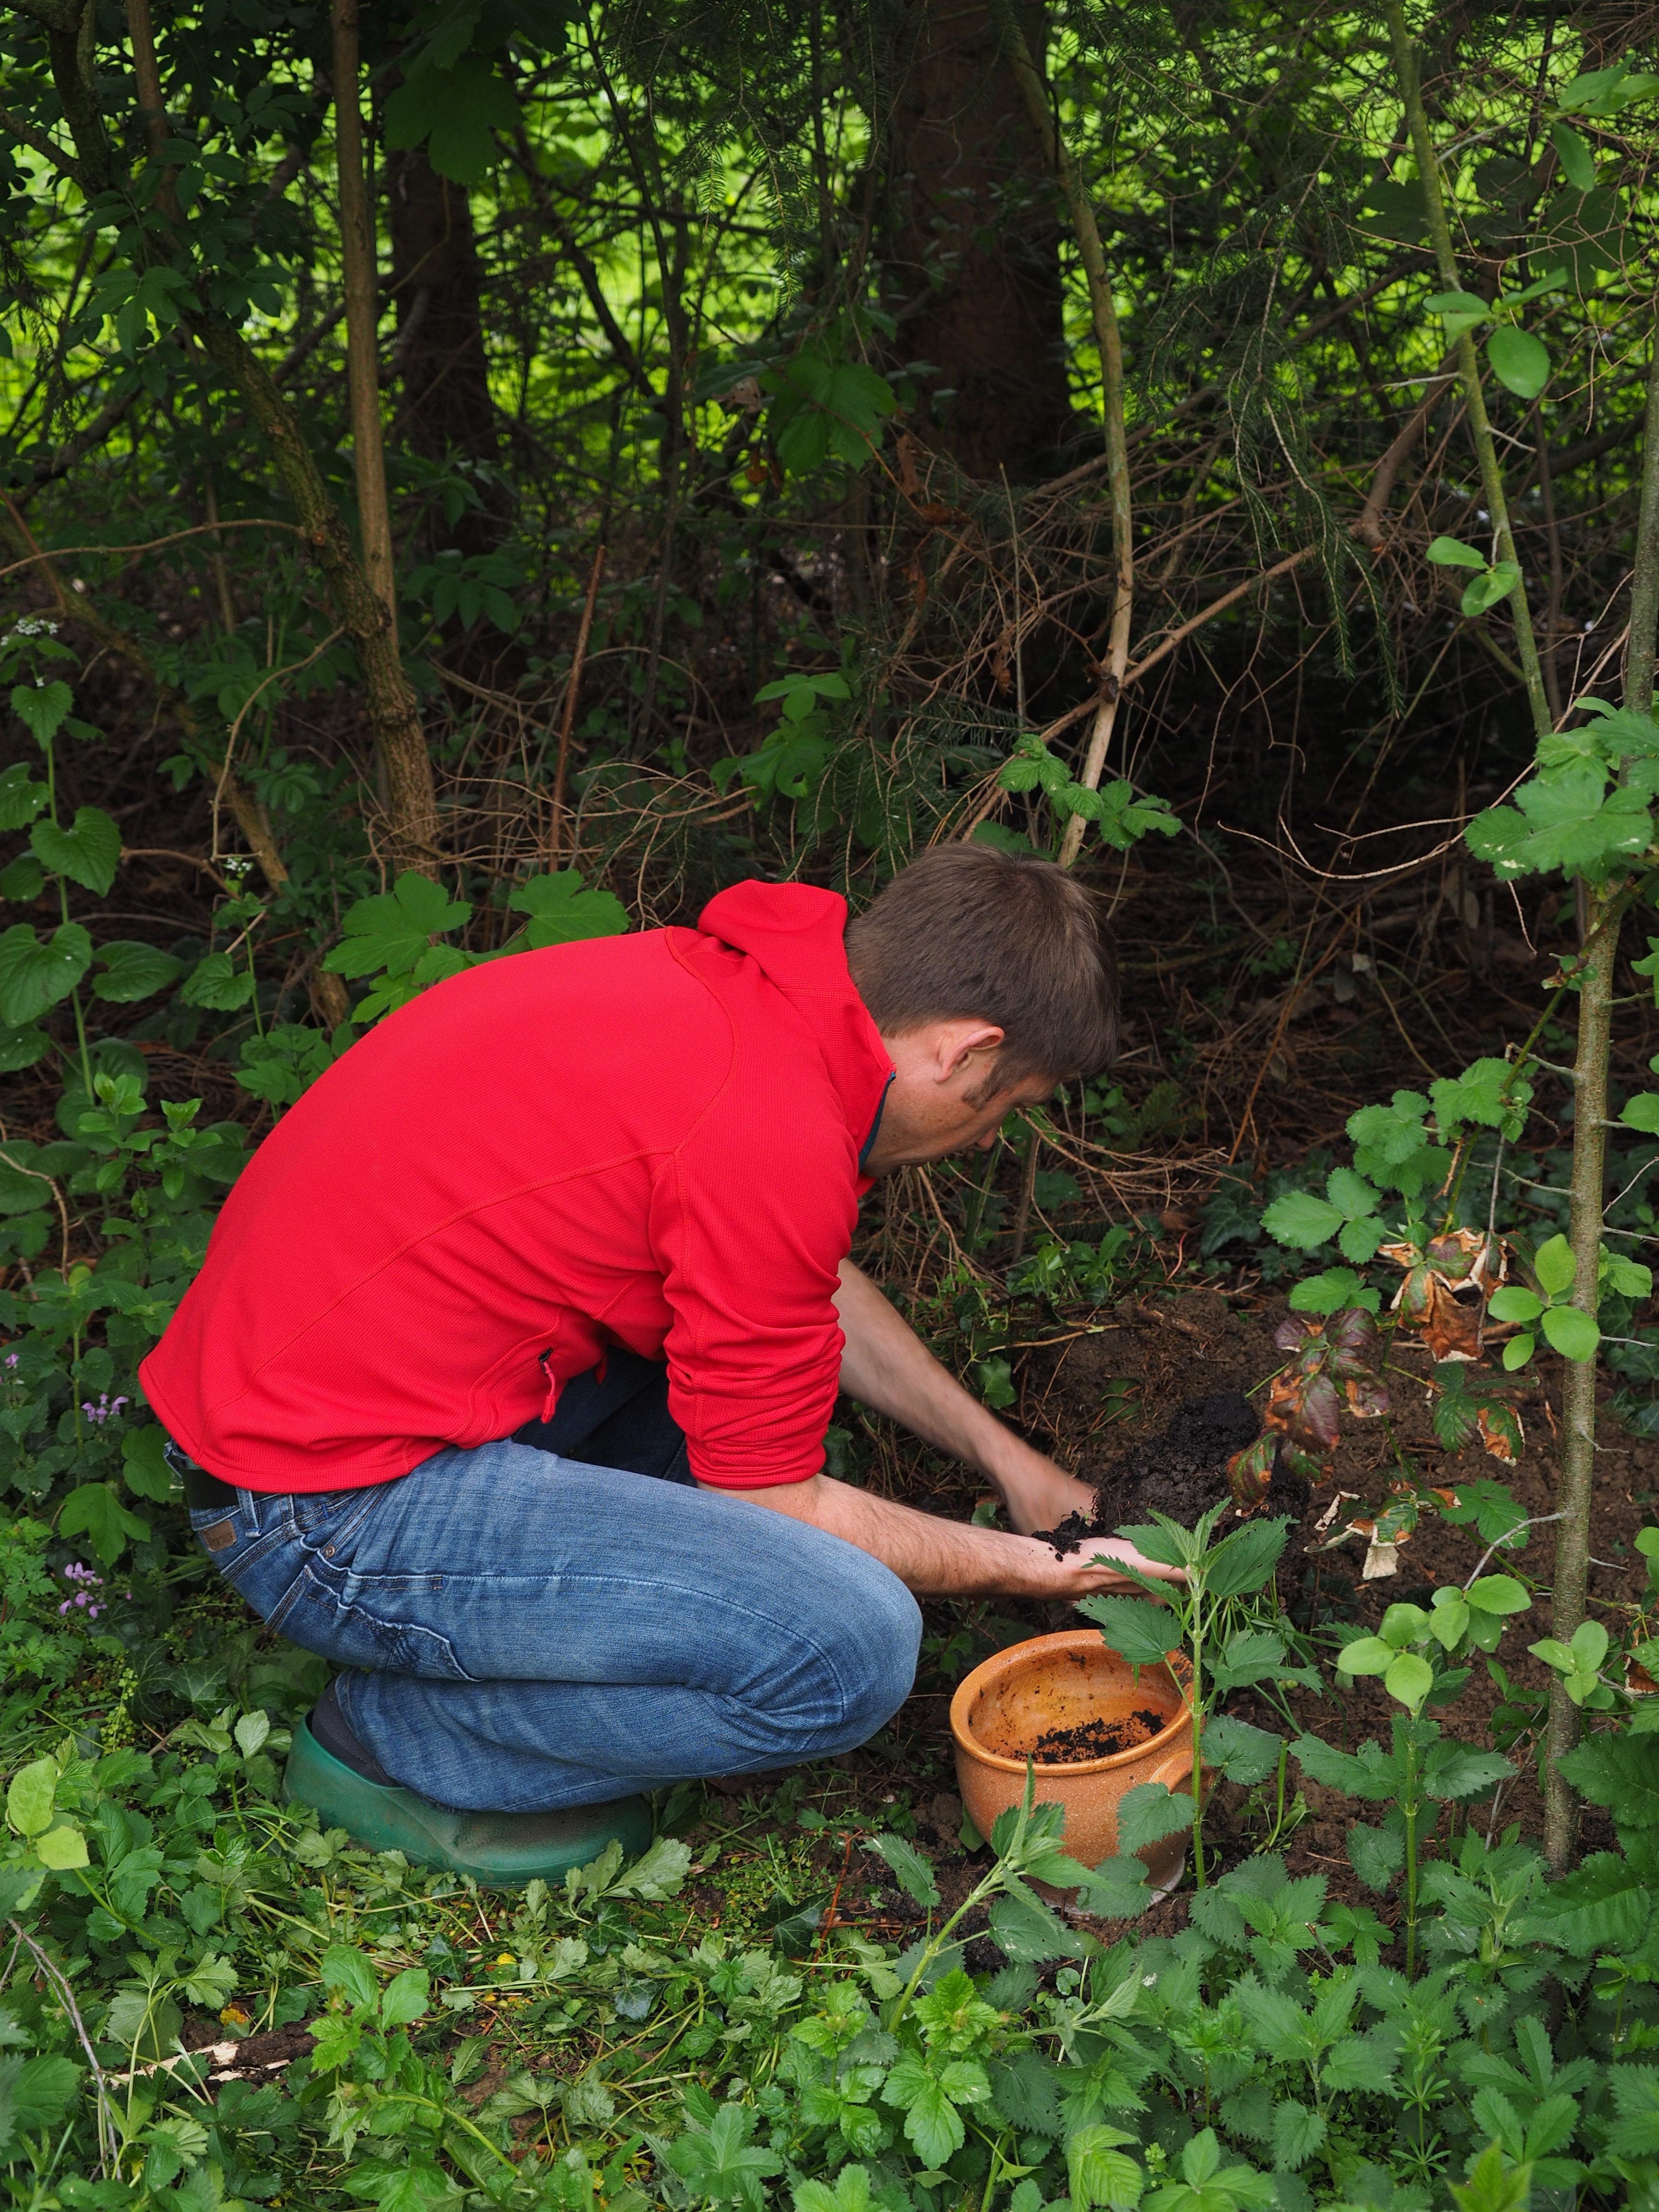
work, man, tree, nature, forest, grass, person, plant, leaf, hole, flower, pot, green, jungle, soil, human, botany, garden, earth, gardening, rainforest, woodland, habitat, planting, dig, nursery, gardener, exhausting, landscape gardener, natural environment